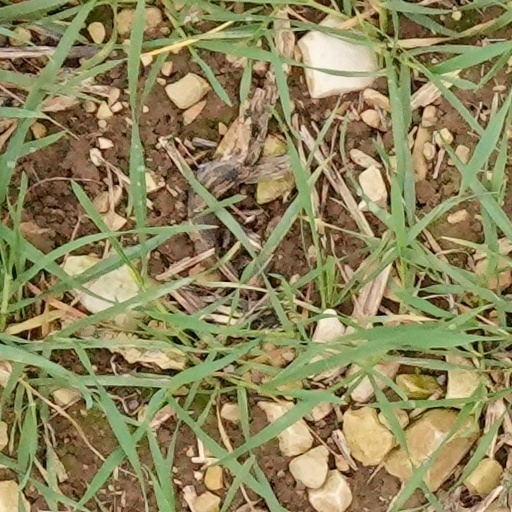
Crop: wheat